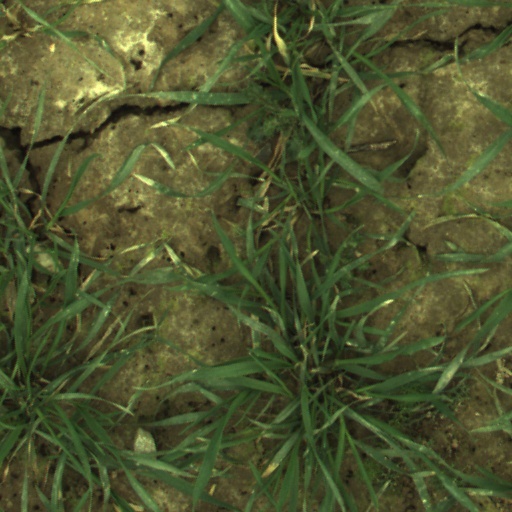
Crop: wheat